African-American history

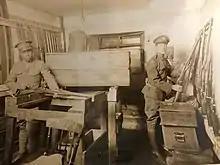
Enlisted men of the 1st Separate Battalion, an all African-American unit, examining weapons in the old army arms room prior to World War I

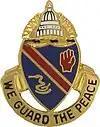
Distinctive unit Insignia: 372 MP Bn. Red hand on right side

The U.S. armed forces remained segregated during World War I. Still, many African Americans eagerly volunteered to join the Allied cause following America's entry into the war. More than two million African-American men rushed to register for the draft. By the time of the armistice with Germany in November 1918, over 350,000 African Americans had served with the American Expeditionary Force on the Western Front.